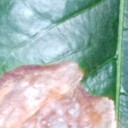
Label: Phoma